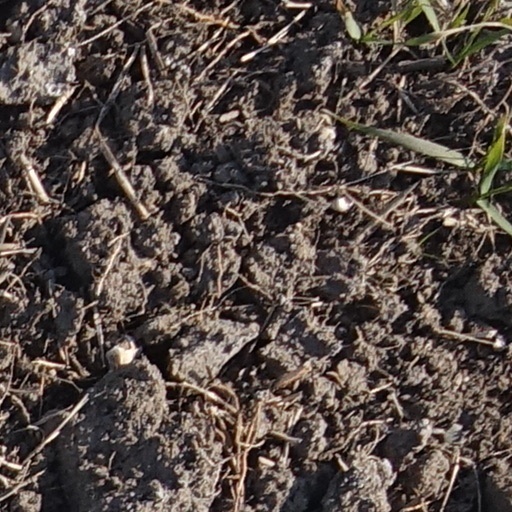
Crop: wheat